Grongar Hill

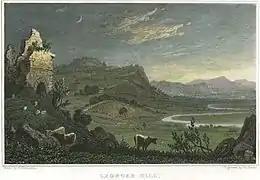
"Grongar Hill, Carmarthenshire", a print by William Wallis after Henry Gastineau. Steel engraved with hand colouring

During the 19th century there were two translations of Dyer's celebration of the Welsh countryside at the tail end of the Welsh literary renaissance. The first was the “Duoglott Poem, faithfully imitated” as "Twyn Grongar" by Rev. Thomas Davies in 1832. A second, "Bryn y Grongaer", was written by William Davies (1831–1892) under his bardic name of Teilo. The site itself was painted early in the century by Henry Gastineau and later appeared as a woodcut in "Wales Illustrated" (1830).